Accessus ad auctores

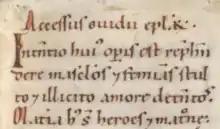
Start of the "accessus ad auctores" in the Bavarian State Library, MS Clm 19475. The top reads "Accessus ouidii ep[isto]lar[um]", i.e., "introduction to Ovid's letters".

The accessus ad auctores ('introduction to authors') was a literary genre of the Middle Ages. Originally, an "accessus" was the introduction at the beginning of a commentary on a classical author, containing background information on the author and his work. Beginning in the 12th century, these "accessus" were excerpted from the commentaries and published in separate collections. It is to these collections that modern scholars give the name "accessus ad auctores". Invariably written in Latin, they were designed for the use of students of Latin grammar.